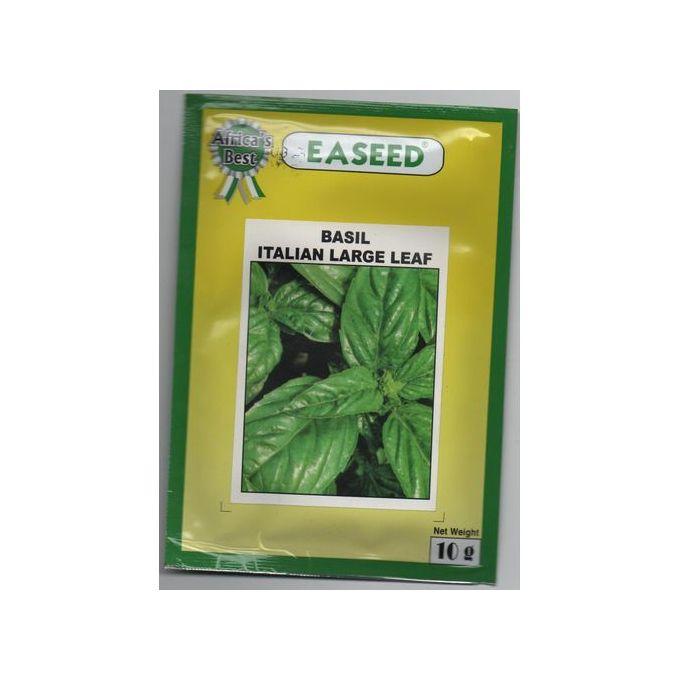
Kifungashio cha plastiki chenye rangi mchanganyiko ya njano na kijani, kilichochapisha picha ya mimea yenye kijani kibichi, kuashiria ni kifungashio cha mbegu zitumikazo kwaajili ya kilimo.